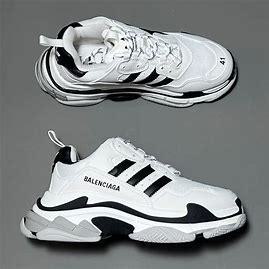
Brand: Balenciaga
Model: Triple S